Whiplash (band)

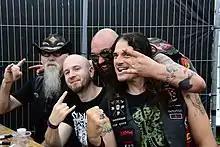
Whiplash at the Headbangers Open Air 2014

Whiplash launched their Power and Pain 2011 tour with dates in Greece and Italy in April 2011. Following performances at Hellfest (France) and Portaro's hometown of Clifton, New Jersey, Whiplash headlined the San Francisco festival Slaughter by the Water 2. After returning from California, they began writing new material, and held another New Jersey performance before finishing their tour with three shows in Chile. In January 2012, Whiplash headlined thrash metal shows in Philadelphia and New Jersey before embarking on the heavy metal cruise 70000 Tons of Metal aboard the Royal Caribbean ship Majesty of the Seas. In March and April, Whiplash performed at shows in the Netherlands, and at the Keep It True festival in Germany and the SWR Barroselas Metalfest in Portugal. The band also headlined at the Convivencia Rock festival in Pereira, Colombia in July 2012.